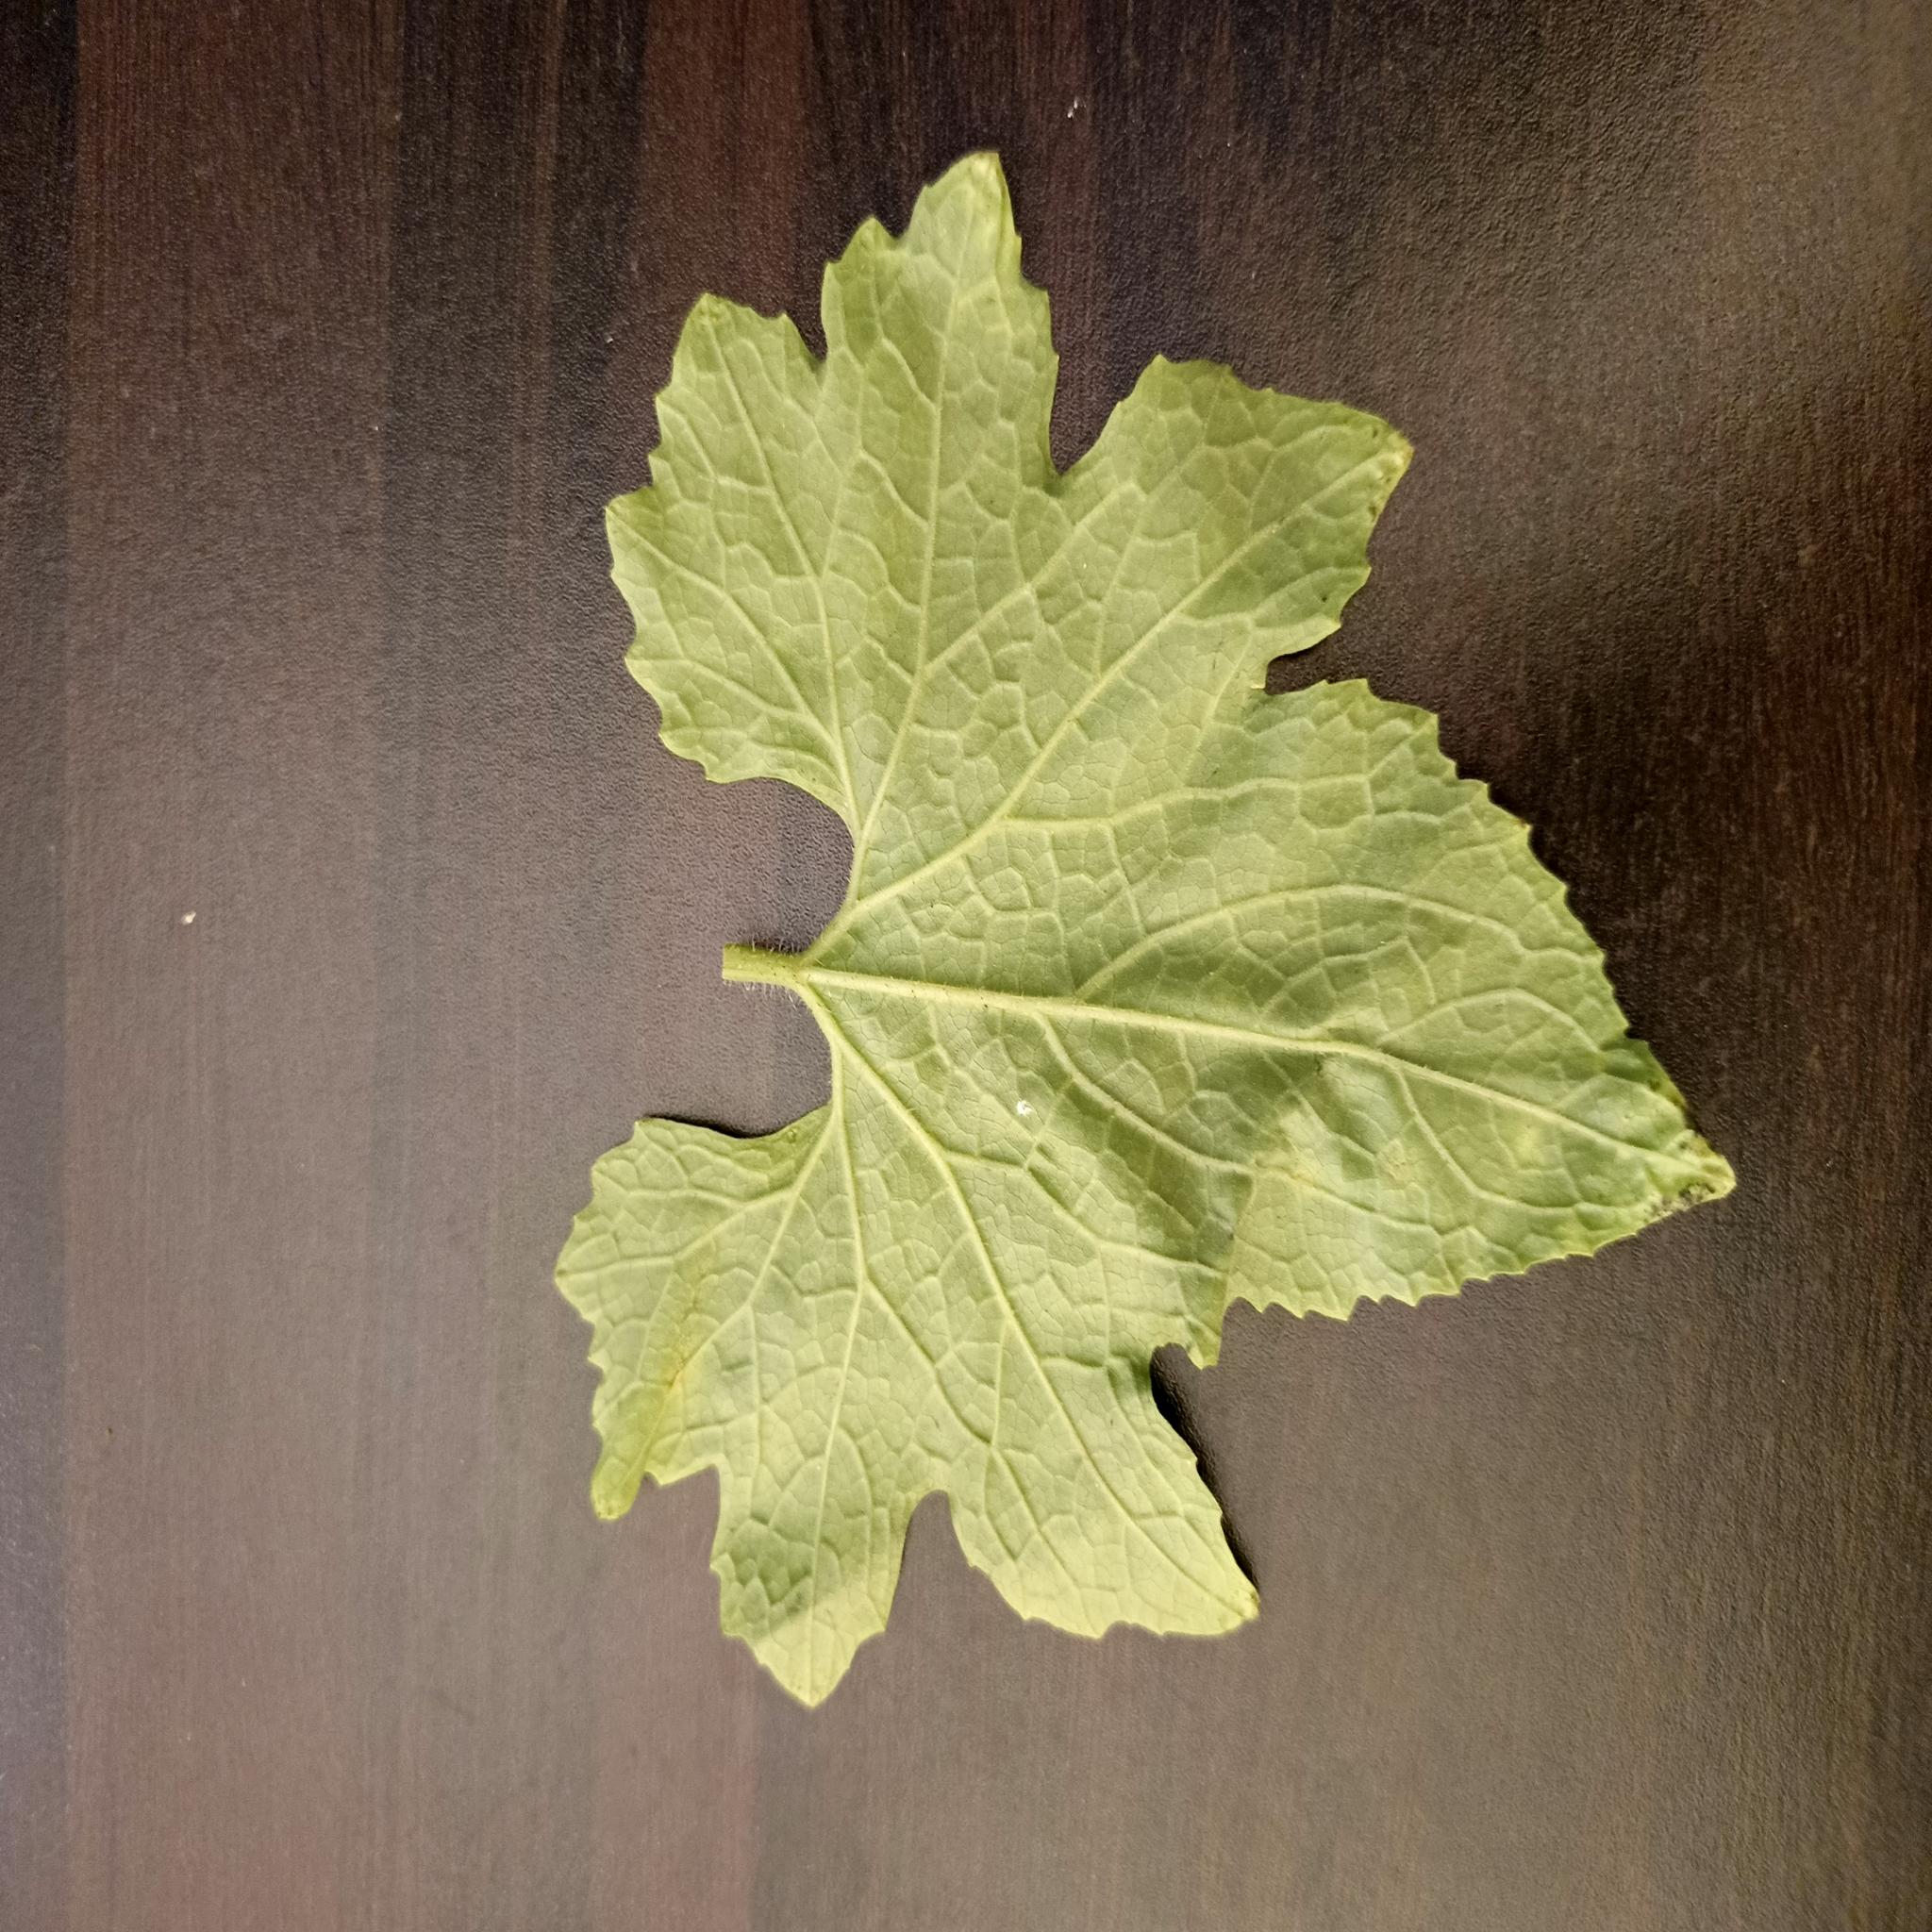
Label: Leaf curl